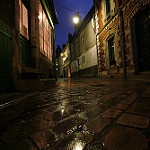
Label: street